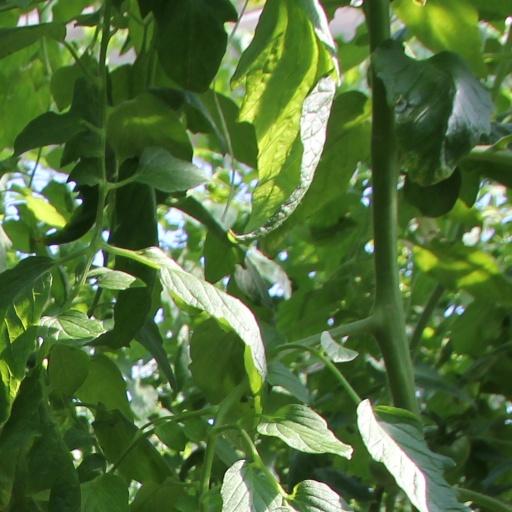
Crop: tomato